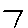
Label: 7